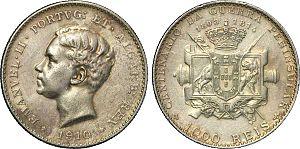
La guerre d'indépendance espagnole opposa l'Espagne, le Portugal et le Royaume-Uni à la France du Premier Empire entre 1808 et 1814, dans le contexte des guerres napoléoniennes.